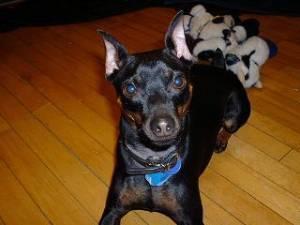
miniature pinscher